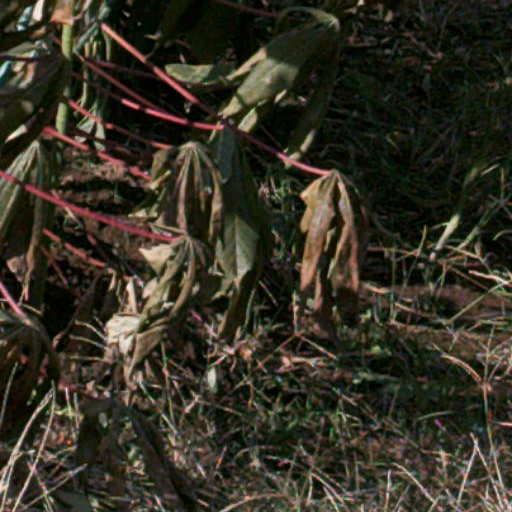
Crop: cassava